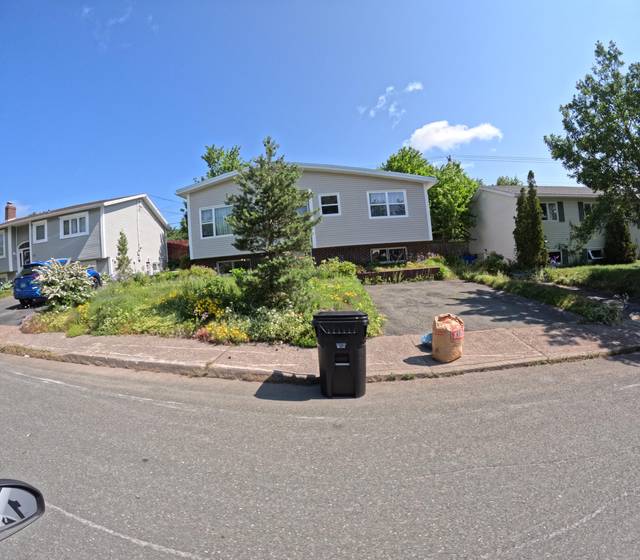
Region: Canada
Coordinates: 47.528, -52.774